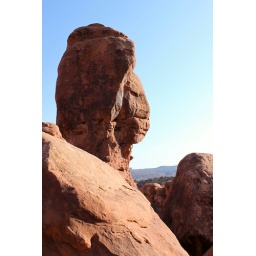
We spotted this Egyptian Mummy-like face in a rock during our tour of the Fiery Furnace.